Glastonbury Festival

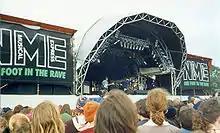
NME stage at the 1993 festival

An expanded festival returned in 1992, and this proved a great success. 1992 was the first year that the new age travellers were not initially allowed onto the site free, and a sturdier fence was designed. This success was carried through to 1993 which, like 1992, was hot and dry.